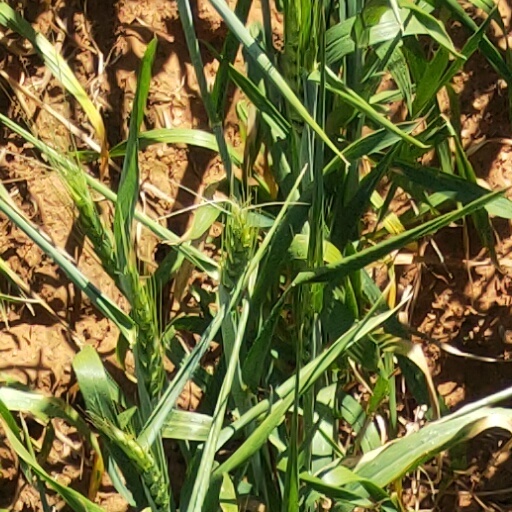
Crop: wheat